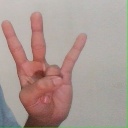
अक्षर: क्ष